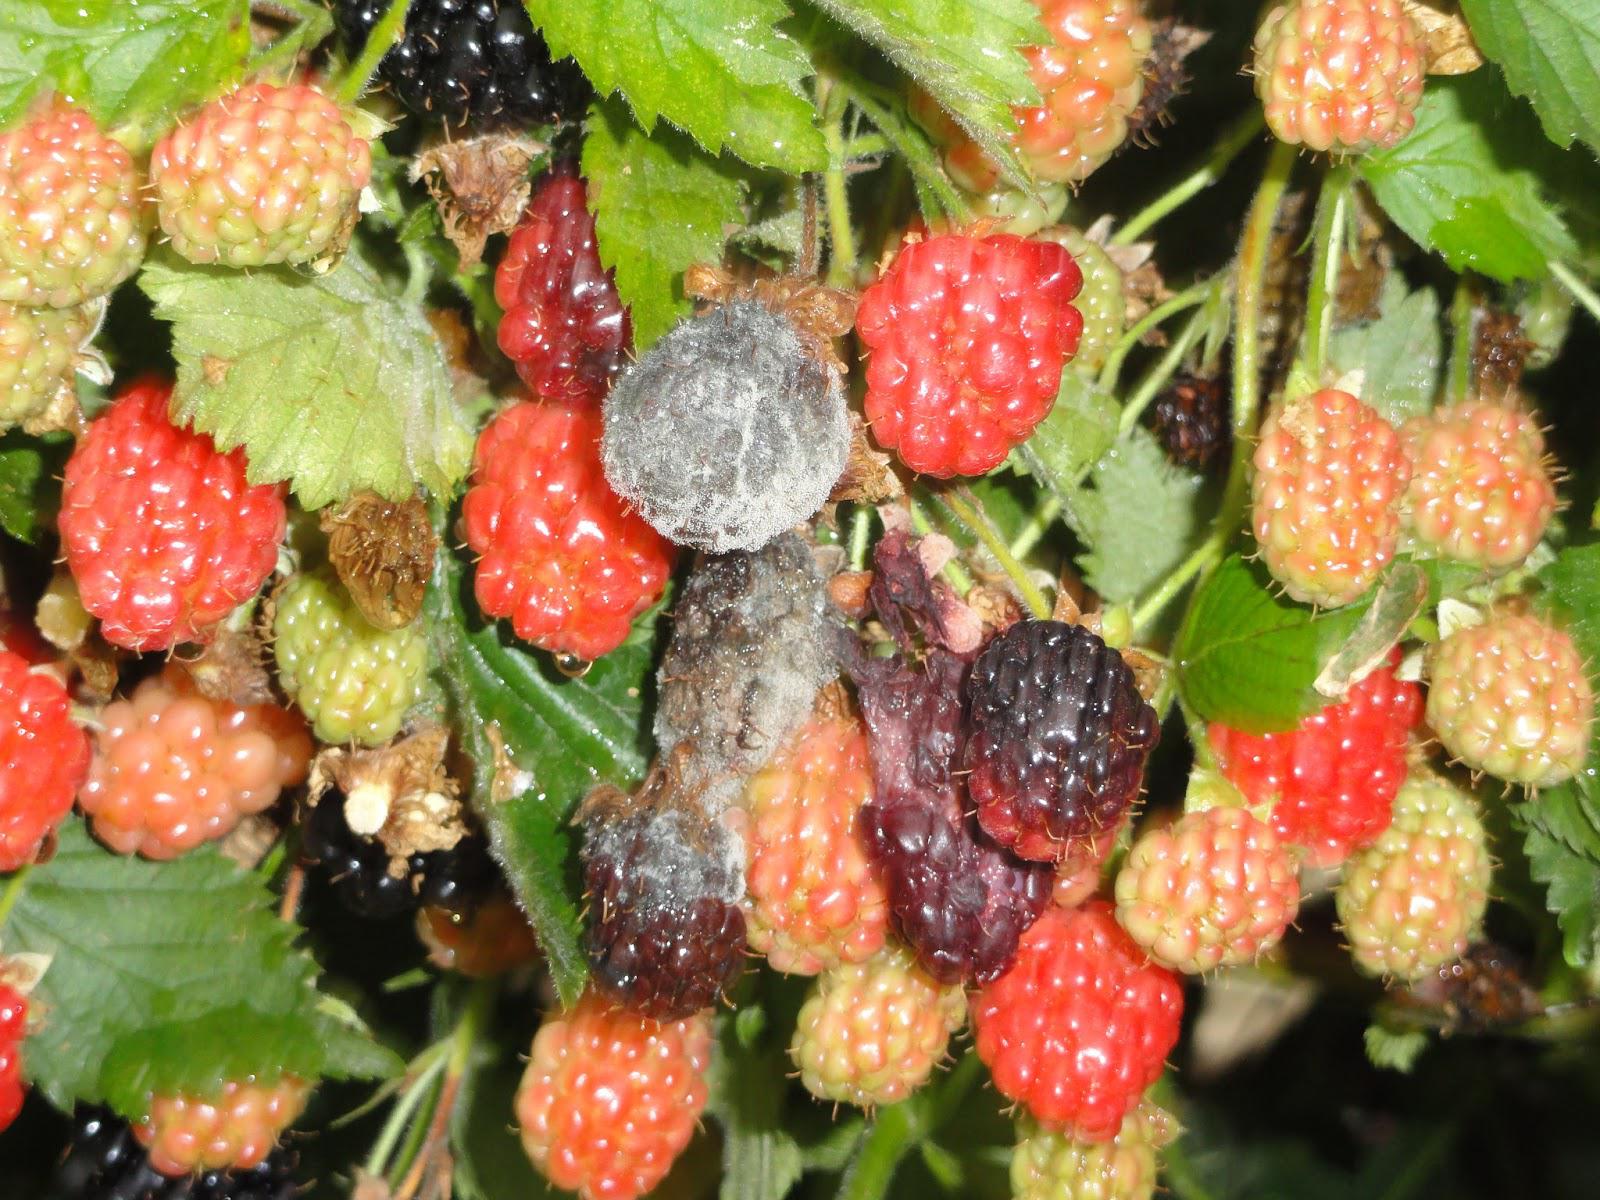
Plant: Raspberry
Disease: raspberry gray mold